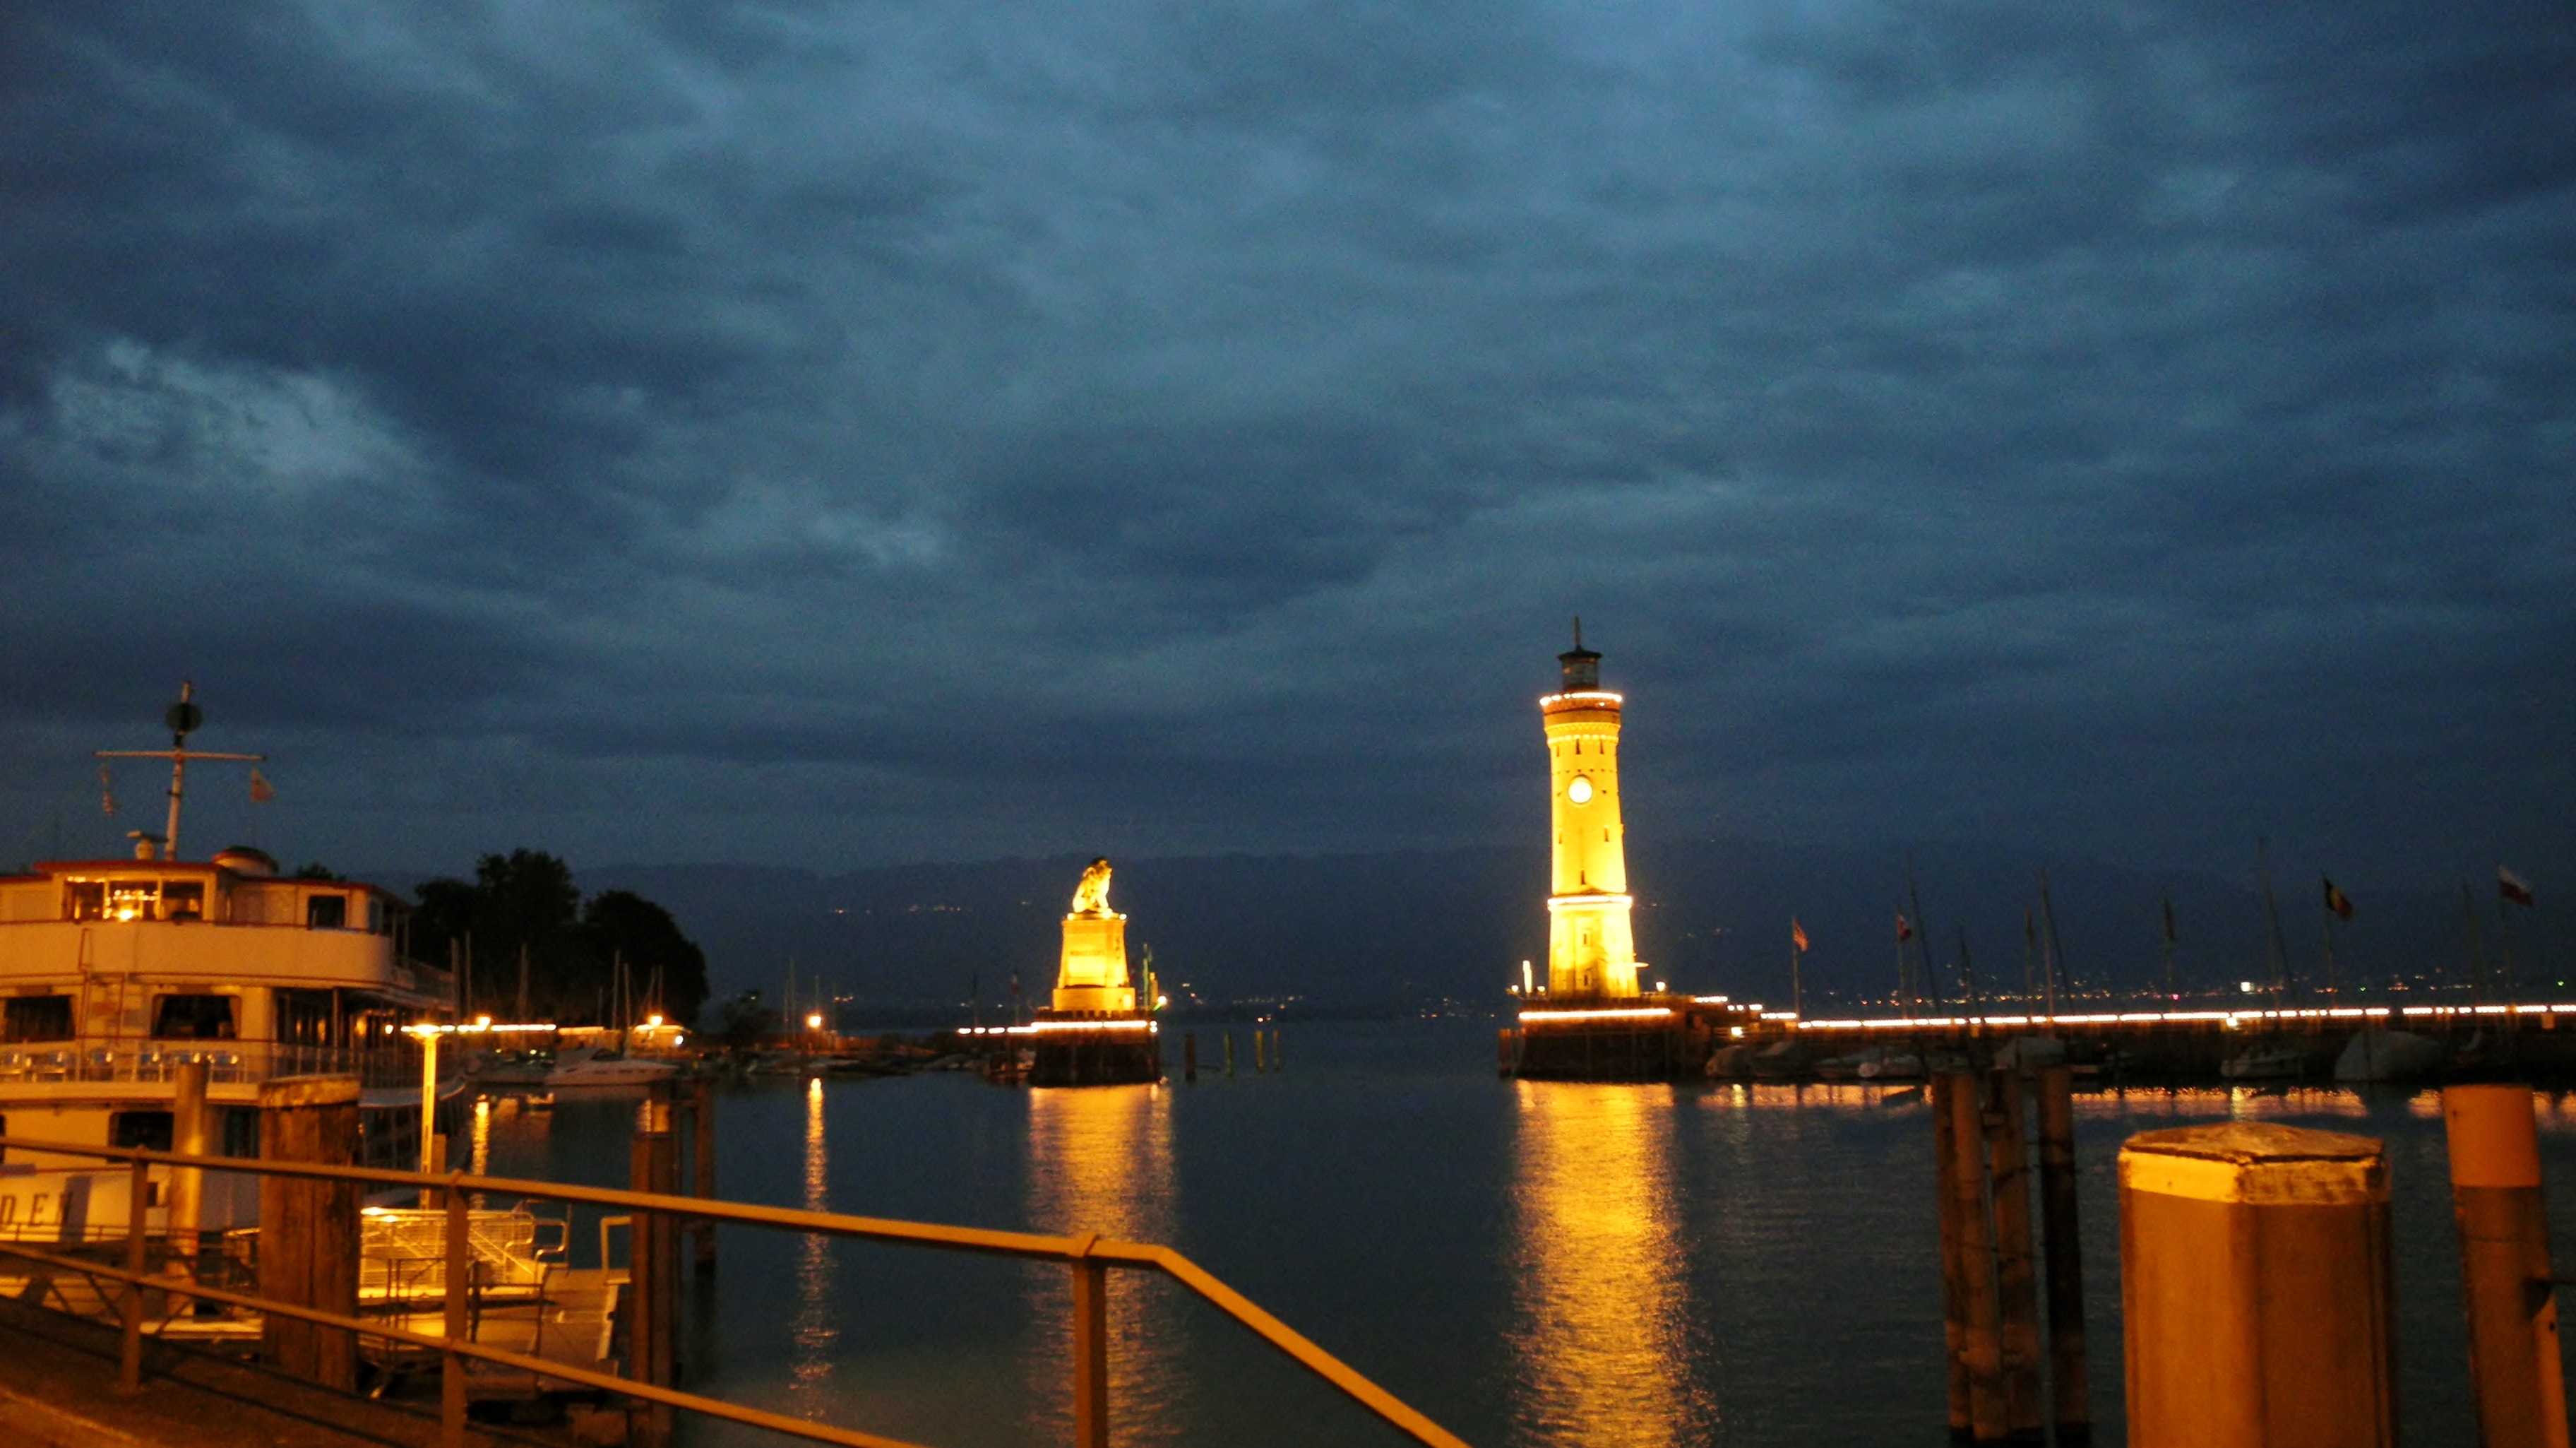
sea, horizon, cloud, lighthouse, sunset, skyline, night, morning, dawn, city, atmosphere, cityscape, dusk, idyllic, evening, reflection, tower, landmark, beacon, port, waterway, illuminated, lake constance, lindau